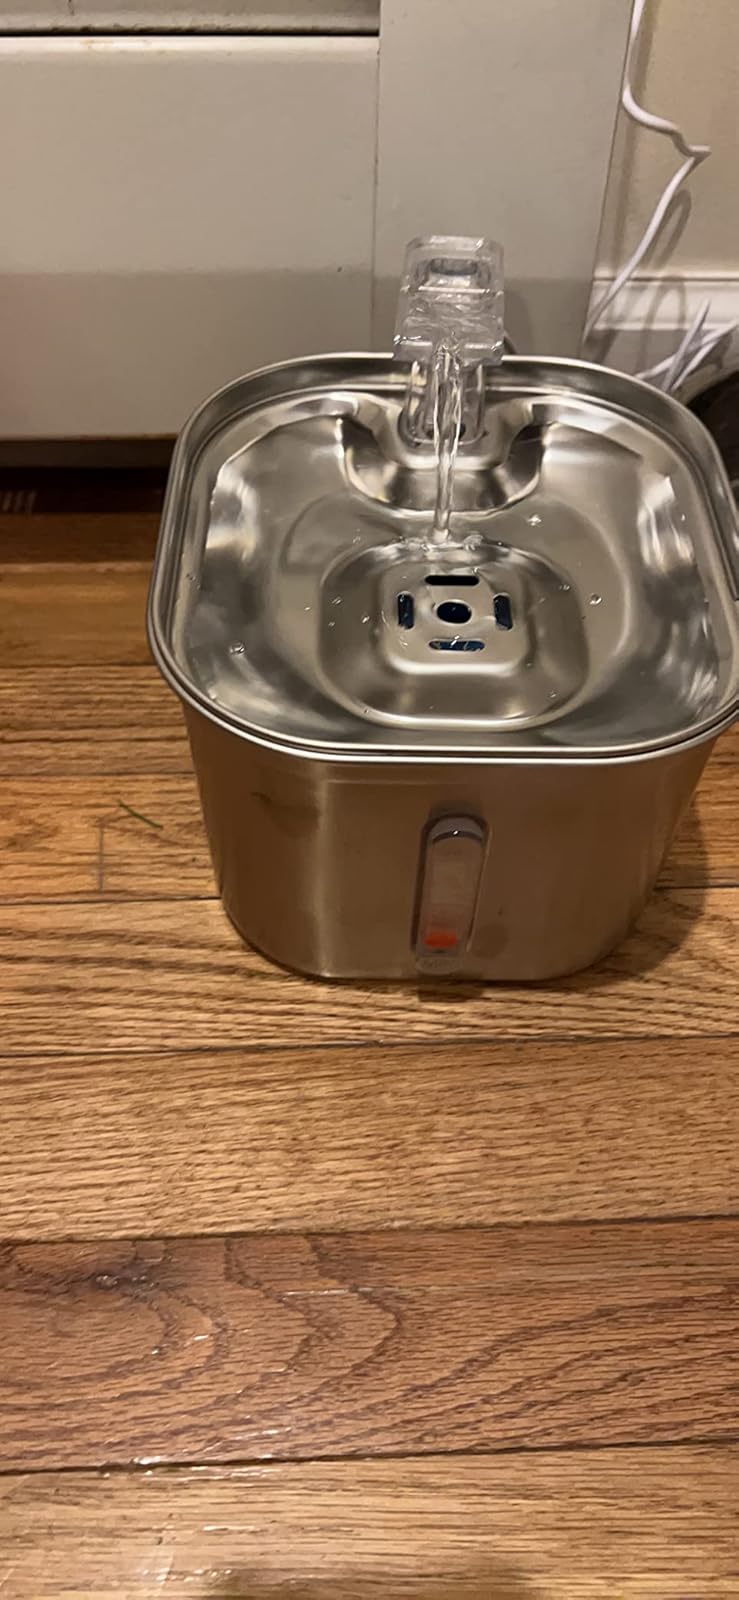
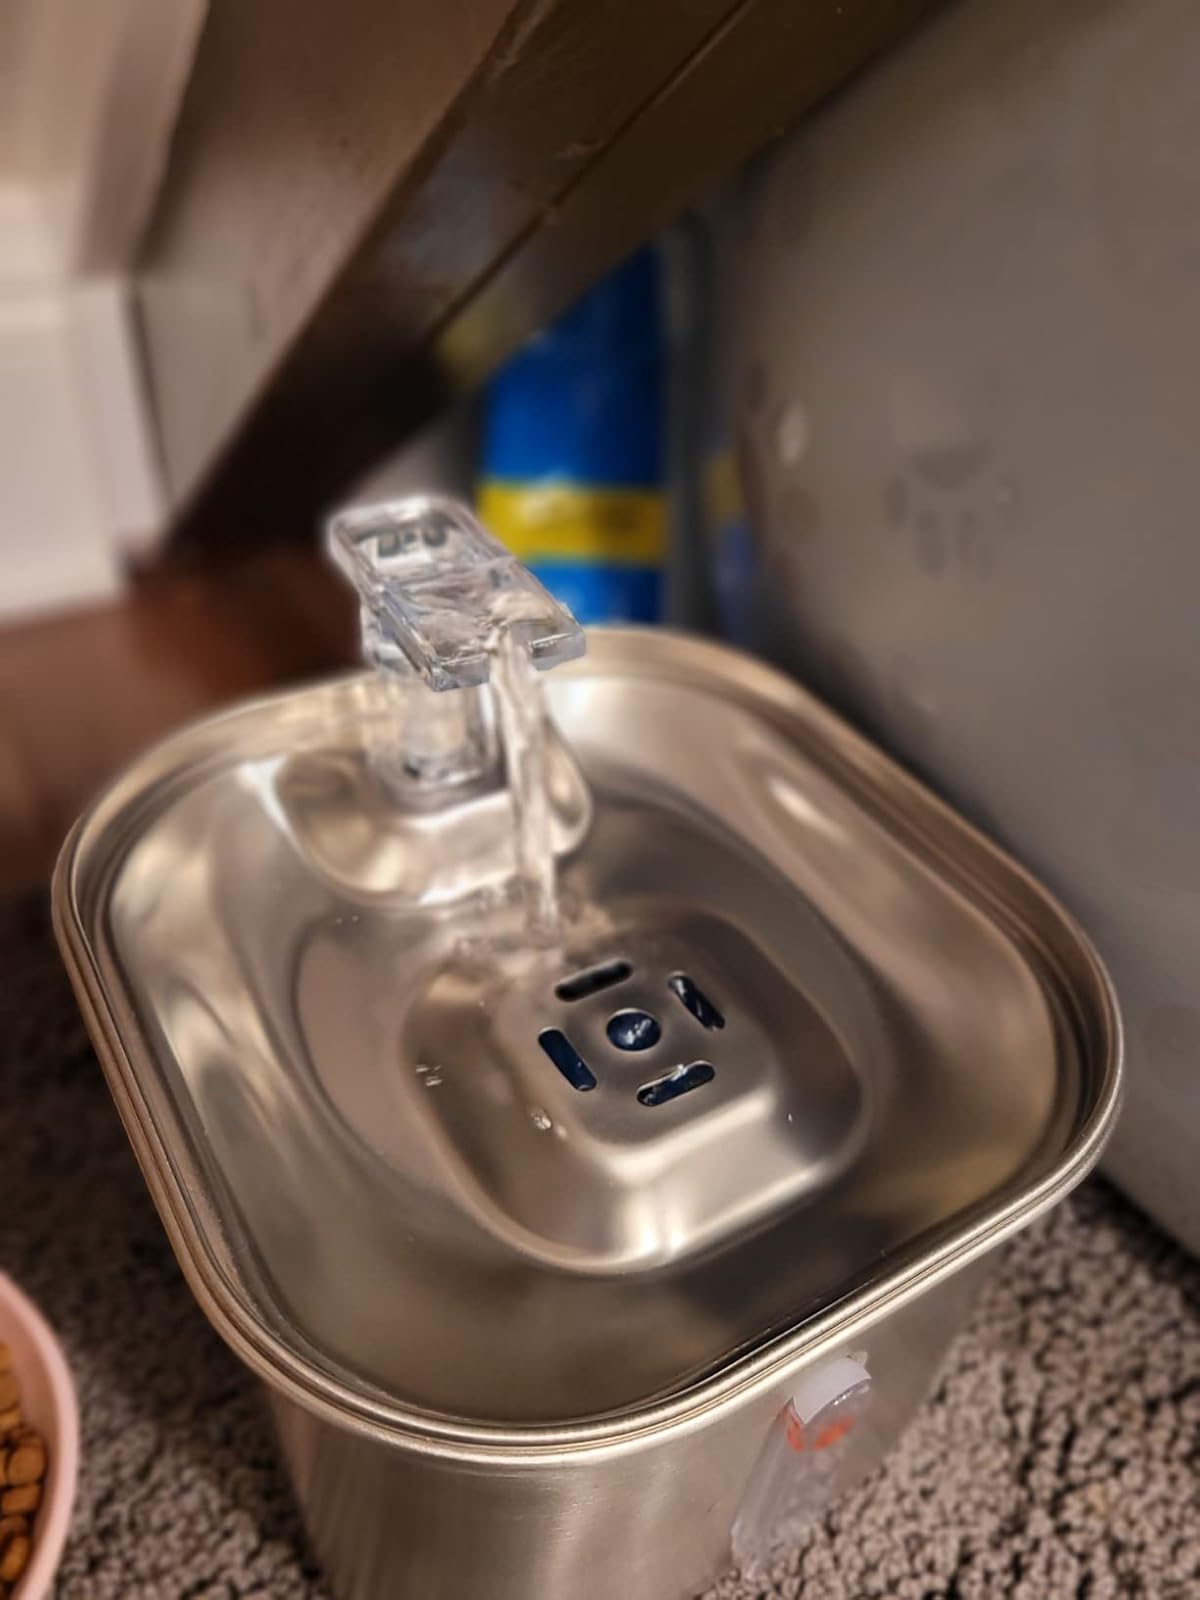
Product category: items_bowl
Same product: yes